German military administration in occupied France during World War II

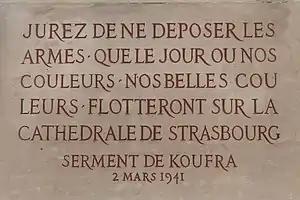
A plaque commemorating the Oath of Kufra near the cathedral of Strasbourg, the capital of Alsace and Elsaß-Lothringen, and after the war, a capital of Europe as a symbol of peace and reconciliation.

These restrictions remained in place after Vichy was occupied and the zone renamed "zone sud" ("south zone"), and also placed under military administration in November 1942.